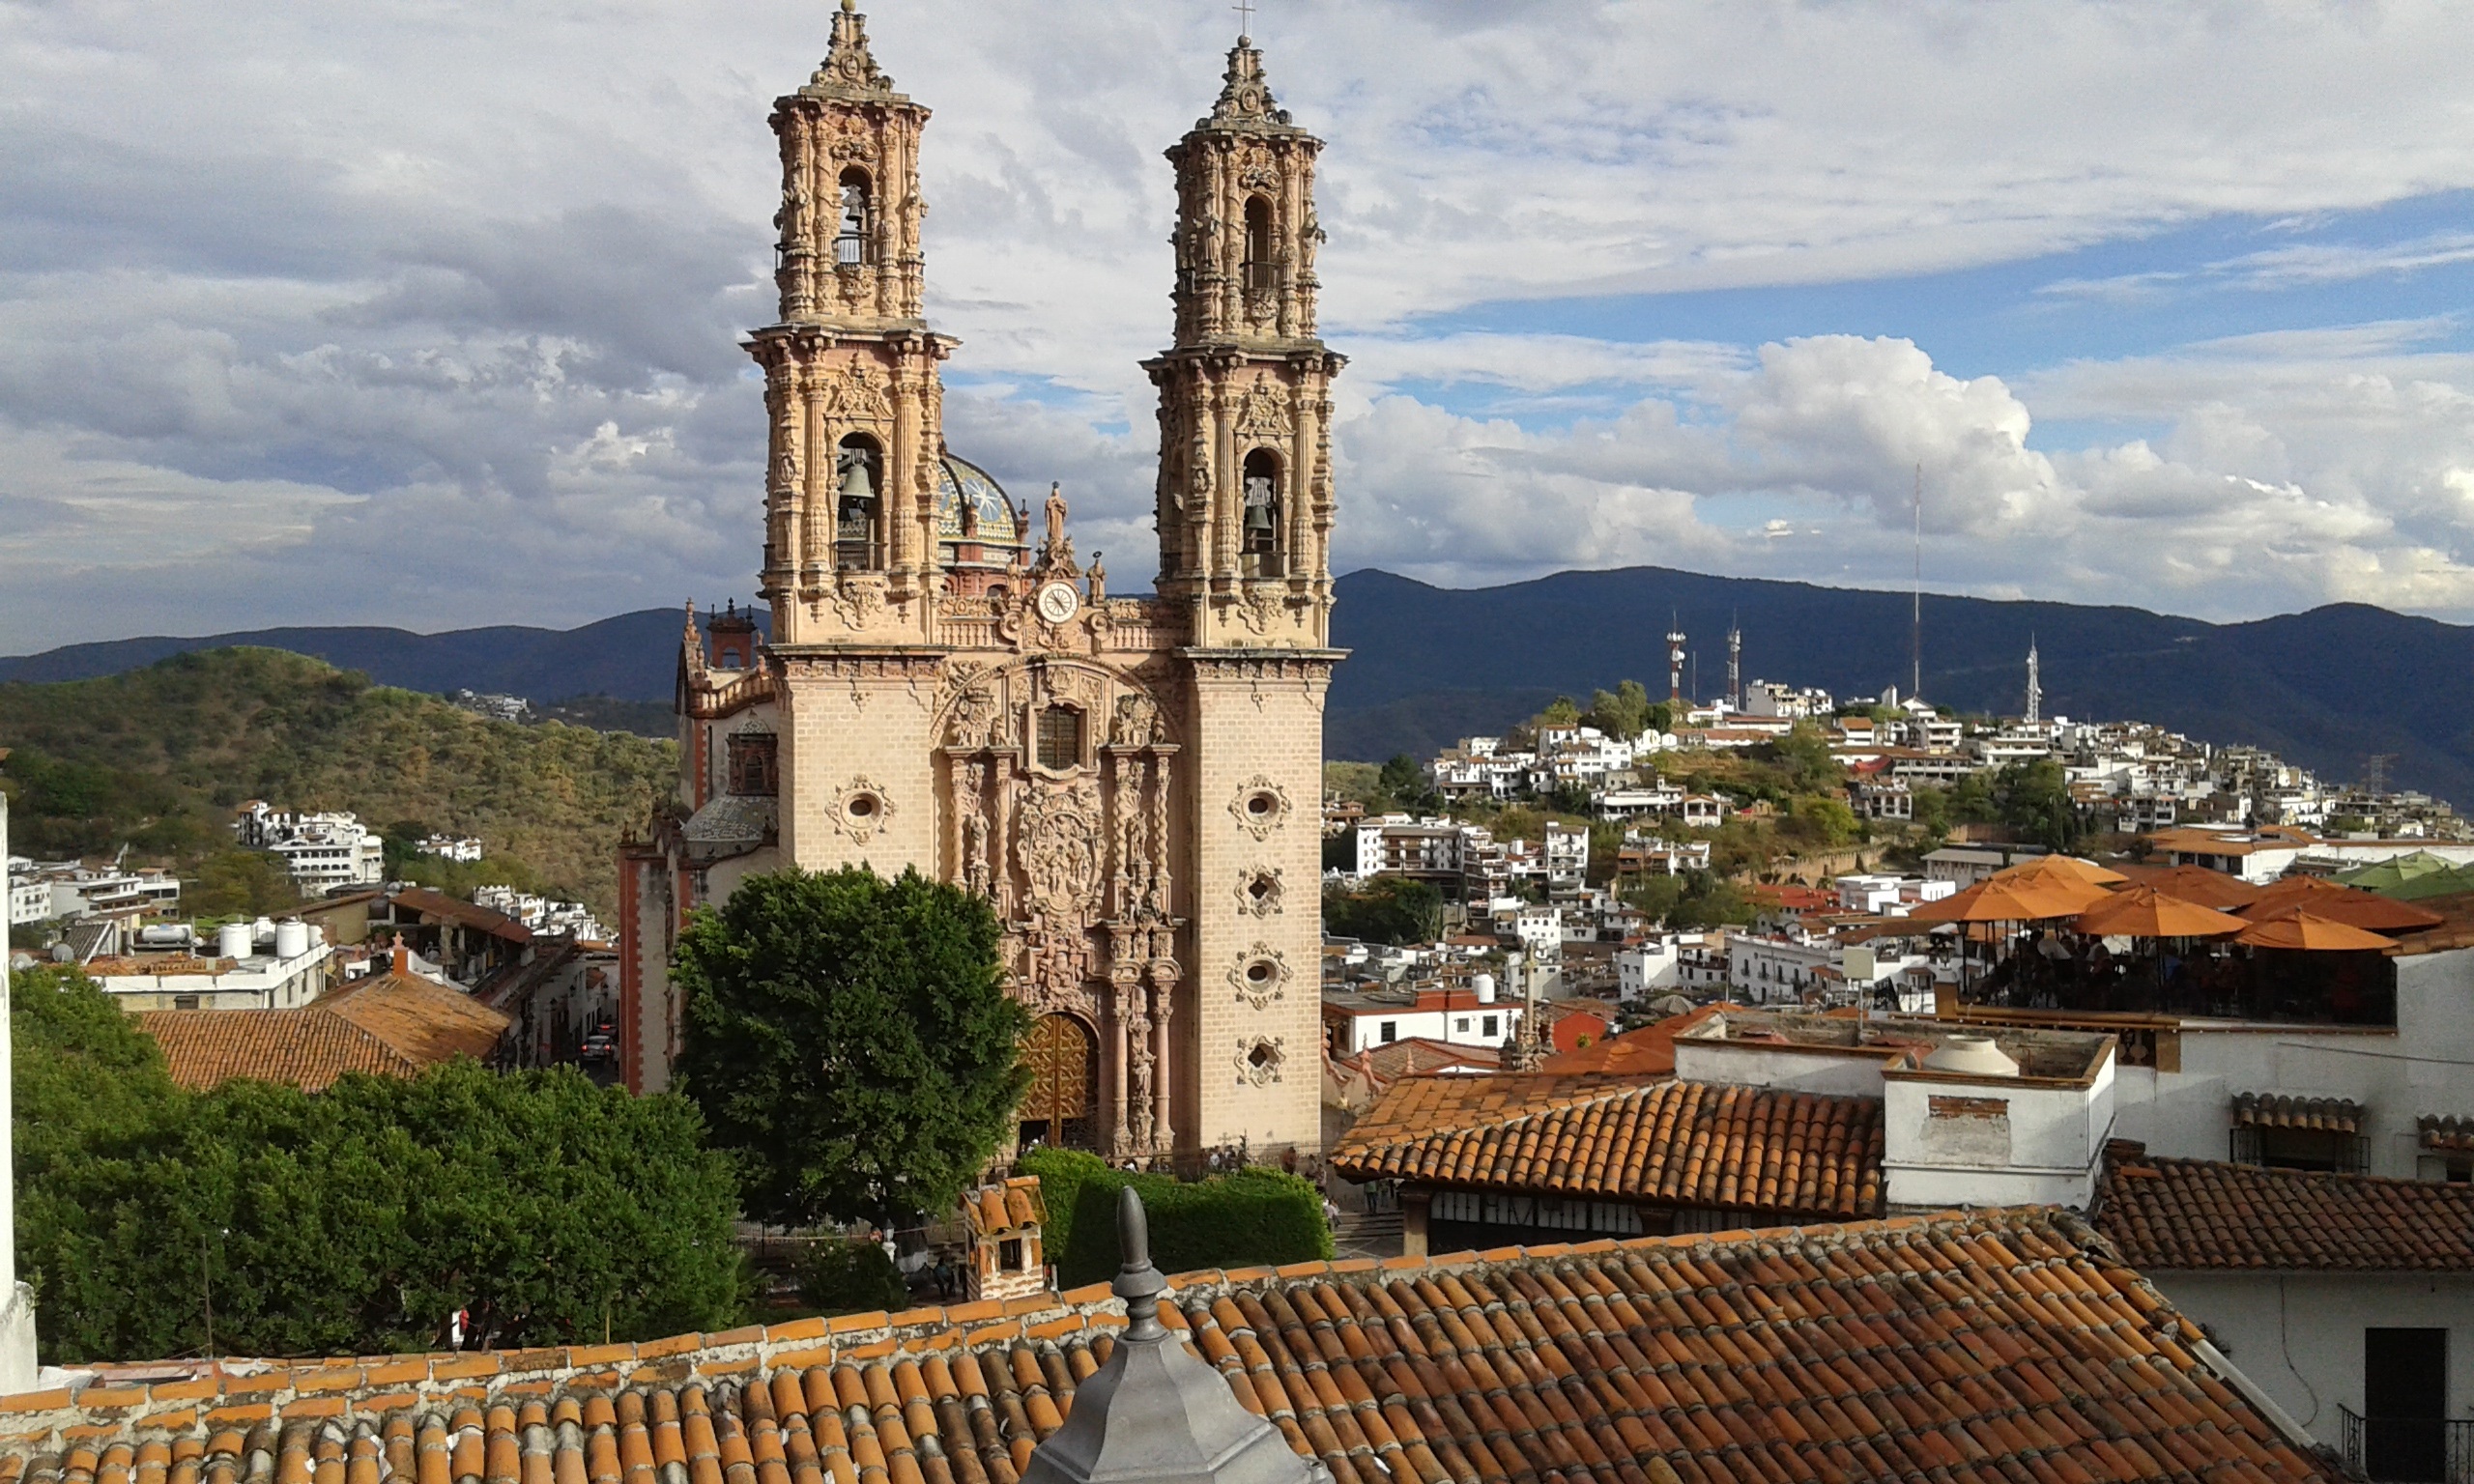
sky, town, view, building, monument, panorama, travel, religion, landmark, church, cathedral, tourism, place of worship, monastery, history, parish, tours, village taxco, colonial architecture, historic site